MT-12

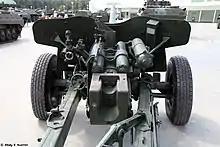
Rear view with equilibrator

The carriage is the main difference between the MT-12 and the T-12. Its track width is 1.91 m instead of only 1.465 m, and it has a more robust suspension. This allows the MT-12 to be also towed by the tracked MT-LB, instead of only by a truck. The conditions in Russia itself, with few roads and a terrain that turns to mud at least once a year, explain how important tracked movement is.